2019 SEA Games opening ceremony

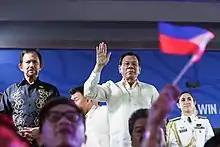
Philippine President Rodrigo Duterte (center) with Brunei Sultan Hassanal Bolkiah (left).

According to Kantar Media, the opening ceremony drew a large television audience. With a national TV rating of 29.2%, the ceremony was the most-watched program of the day.